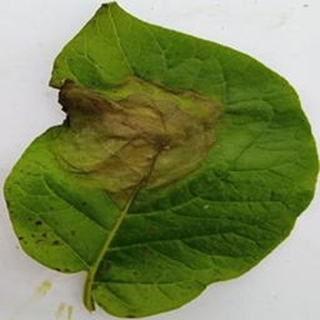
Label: potato_late_blight